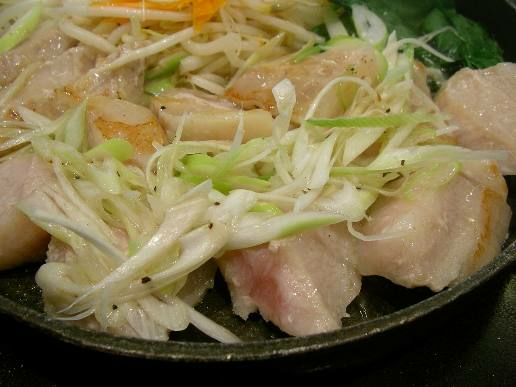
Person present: No